Cyclone Debbie

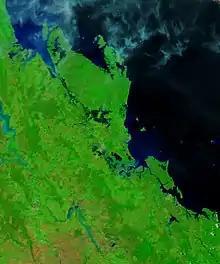
Queensland after Debbie on 31 March

An unexpected turn to the south during the cyclone's final approach to the Queensland coast brought the storm directly on top of Hamilton Island, where no evacuations took place. Damage was reported on the Whitsunday Islands, as strong winds lifted some roofs from houses; on Hamilton Island, sustained winds reached with gusts up to around 10:28 a.m. local time on 28 March. Winds in excess of battered the island for more than 24 hours. Power outages affected at least 63,000 properties across Queensland, and numerous trees were uprooted during the storm, with some crashing onto homes. Many animals would have been left to die. Major damage was reported across Bowen, where most homes had been built before stricter building codes were enforced. Approximately 300 people, primarily tourists, on Daydream Island were left stranded and in dire need of supplies. Attempts were made to evacuate residents from the island; however, ships were unable to dock as the jetty was destroyed.